Mircea Eliade

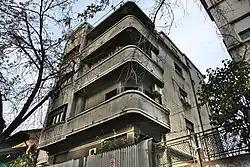
Eliade's home in Bucharest (1934–1940)

After contributing various and generally polemical pieces in university magazines, Eliade came to the attention of journalist Pamfil Șeicaru, who invited him to collaborate on the nationalist paper "Cuvântul", which was noted for its harsh tones. By then, "Cuvântul" was also hosting articles by Nae Ionescu.